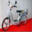
Label: bicycle